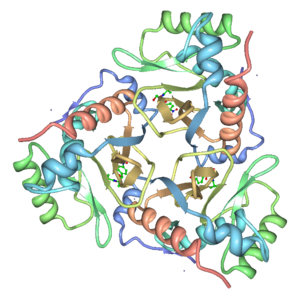
La chloramphénicol acétyltransférase est une acétyltransférase qui catalyse la réaction :